Trevarren

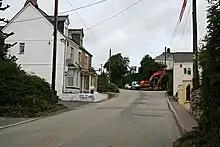
Trevarren

Trevarren is a hamlet, north of Indian Queens in Cornwall, United Kingdom.